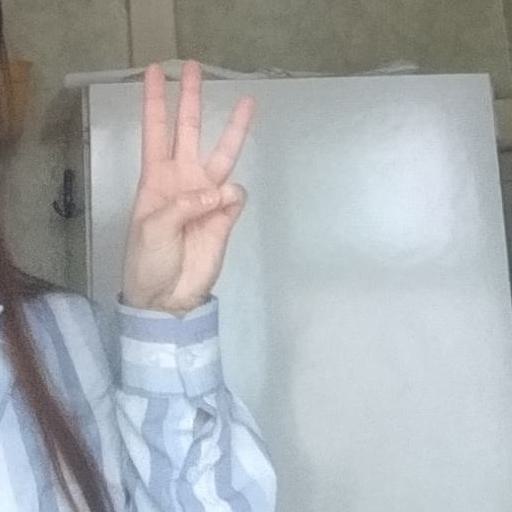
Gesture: three